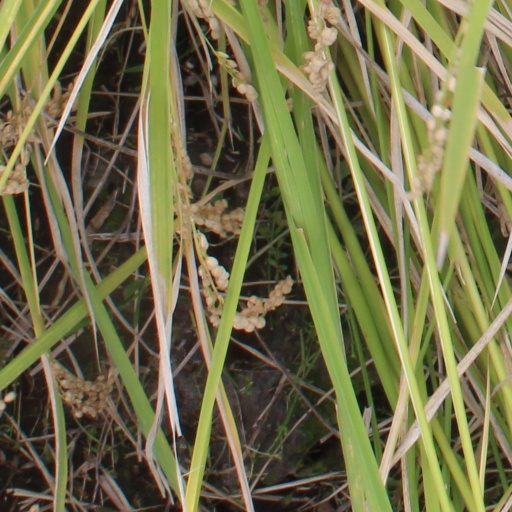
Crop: rice